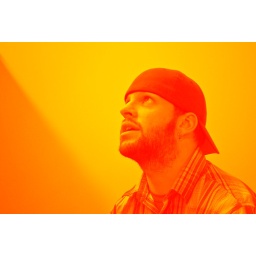
red in a world gone yellow